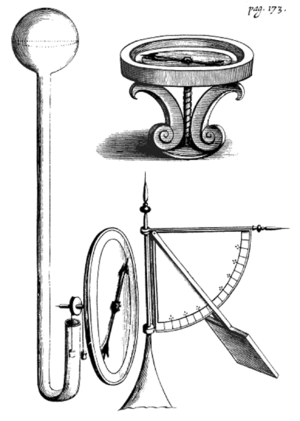
Robert Hooke est un scientifique pluridisciplinaire anglais né le 18 juillet 1635 à Freshwater et mort le 3 mars 1703 à Londres. Il est considéré comme l'un des plus grands scientifiques expérimentaux du XVIIᵉ siècle et l'une des figures clés de la Révolution scientifique de l'époque moderne.